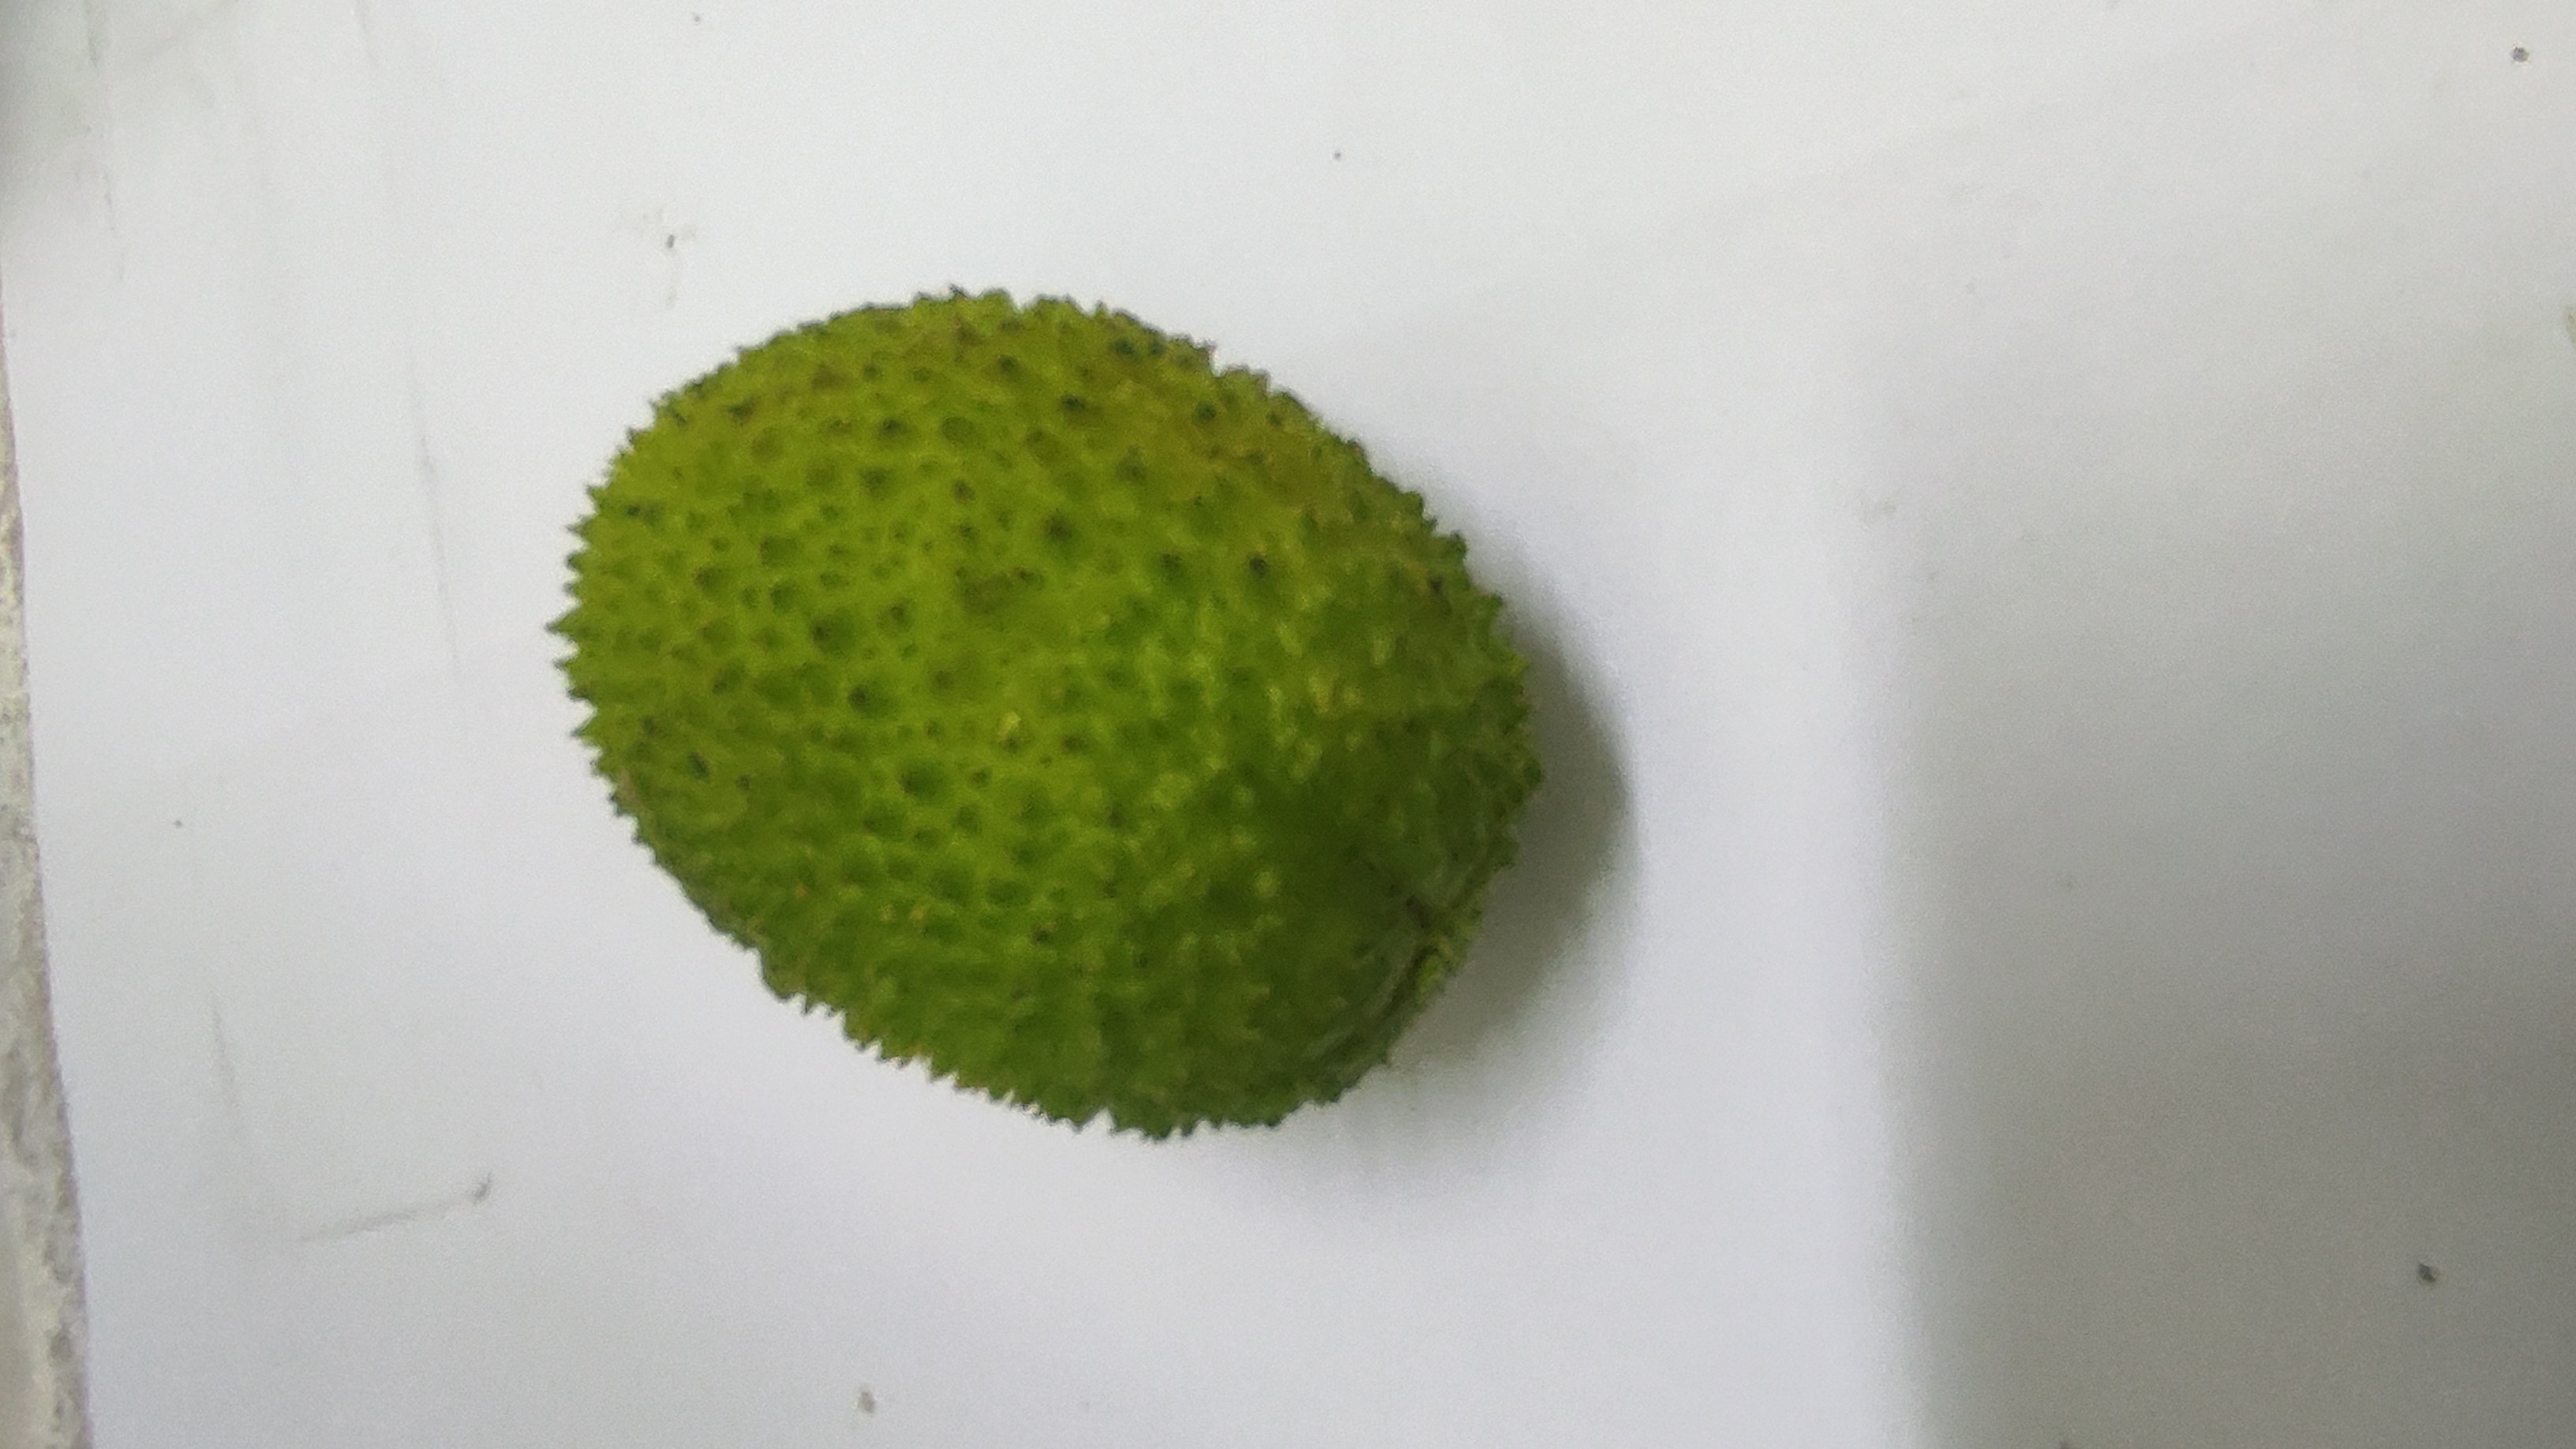
Crop: Spiny Gourd
Condition: Fresh